Johnnycake
Also known as:
arz - Egyptian Arabic: جونيكيك
fr - French: Johnny cake
id - Indonesian: Johnnycake
it - Italian: Johnnycake
ja - Japanese: ジョニーケーキ
jv - Javanese: Kuwé johnny
ko - Korean: 조니케이크
Category: bread (flatbread, cornbread)
Cuisine: American
Associated cuisines: American
Area: Rhode Island
Countries: United States, Canada, Colombia, Jamaica, Bahamas
Region: Caribbean Northern America South America

The dish is an unleavened cornbread made of cornmeal, salt, and water. Early cooks set thick corn dough on a wooden board or barrel stave, which they leaned on a piece of wood or a rock in front of an open fire to bake.

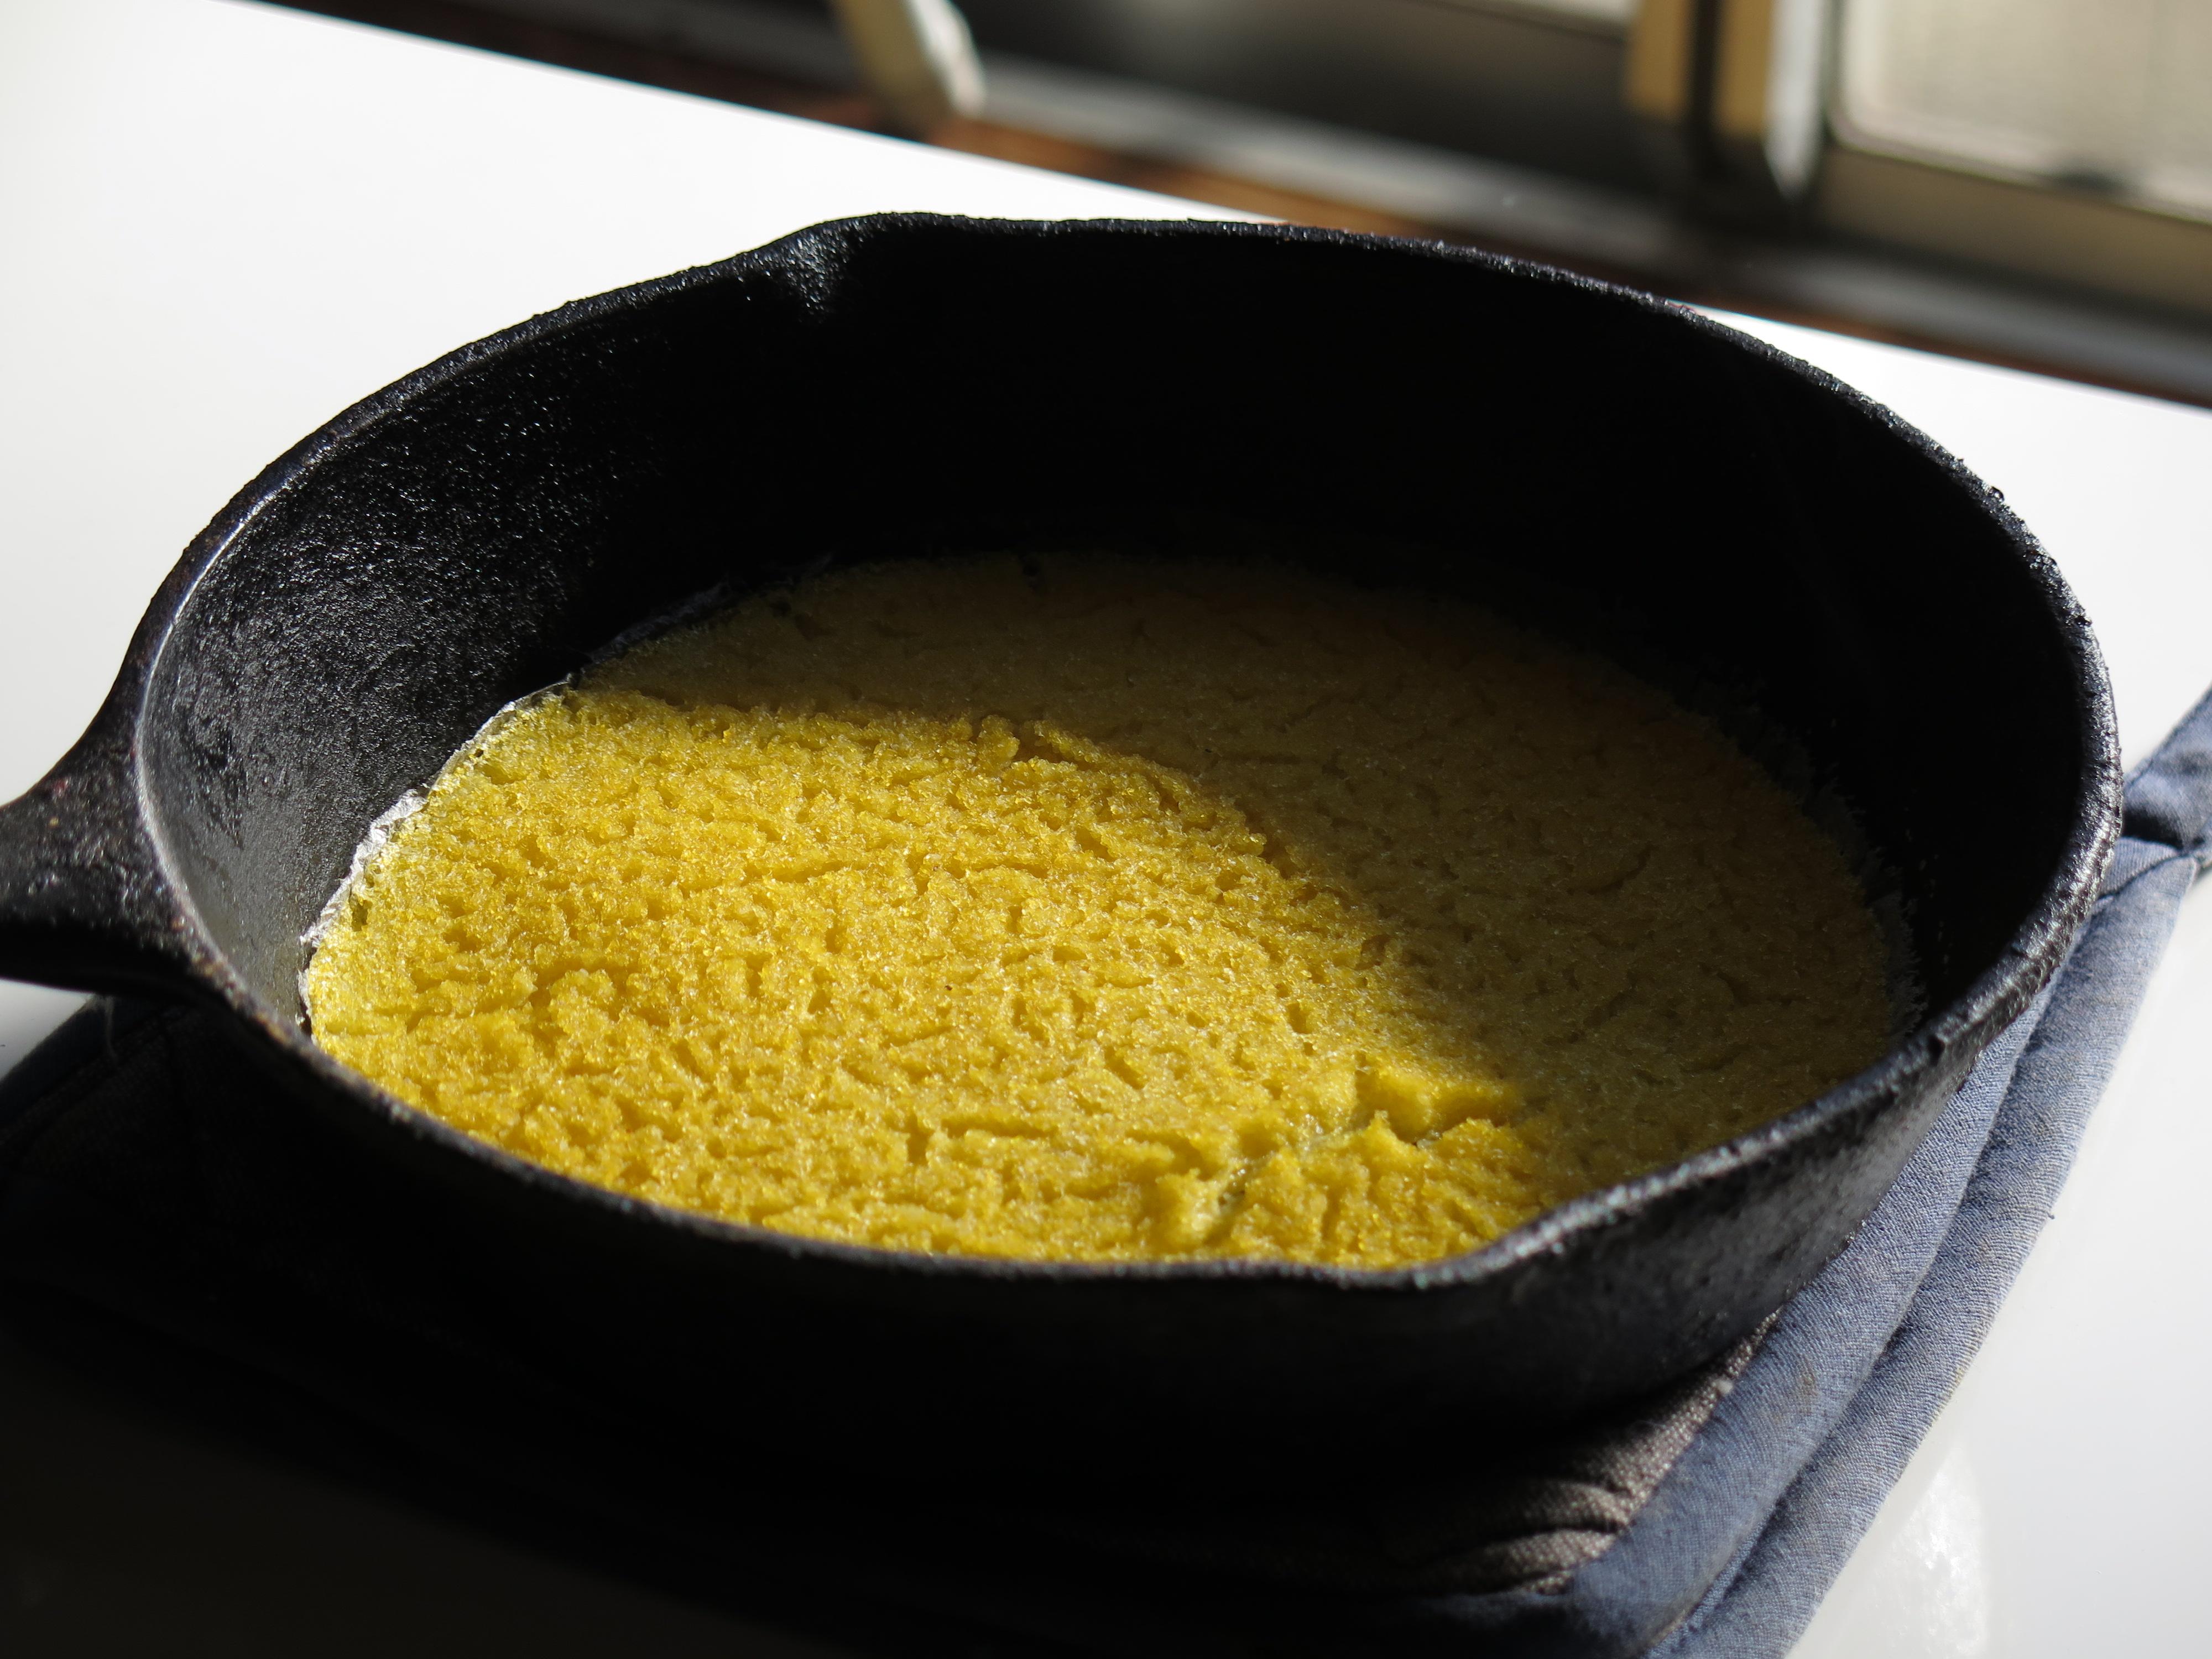
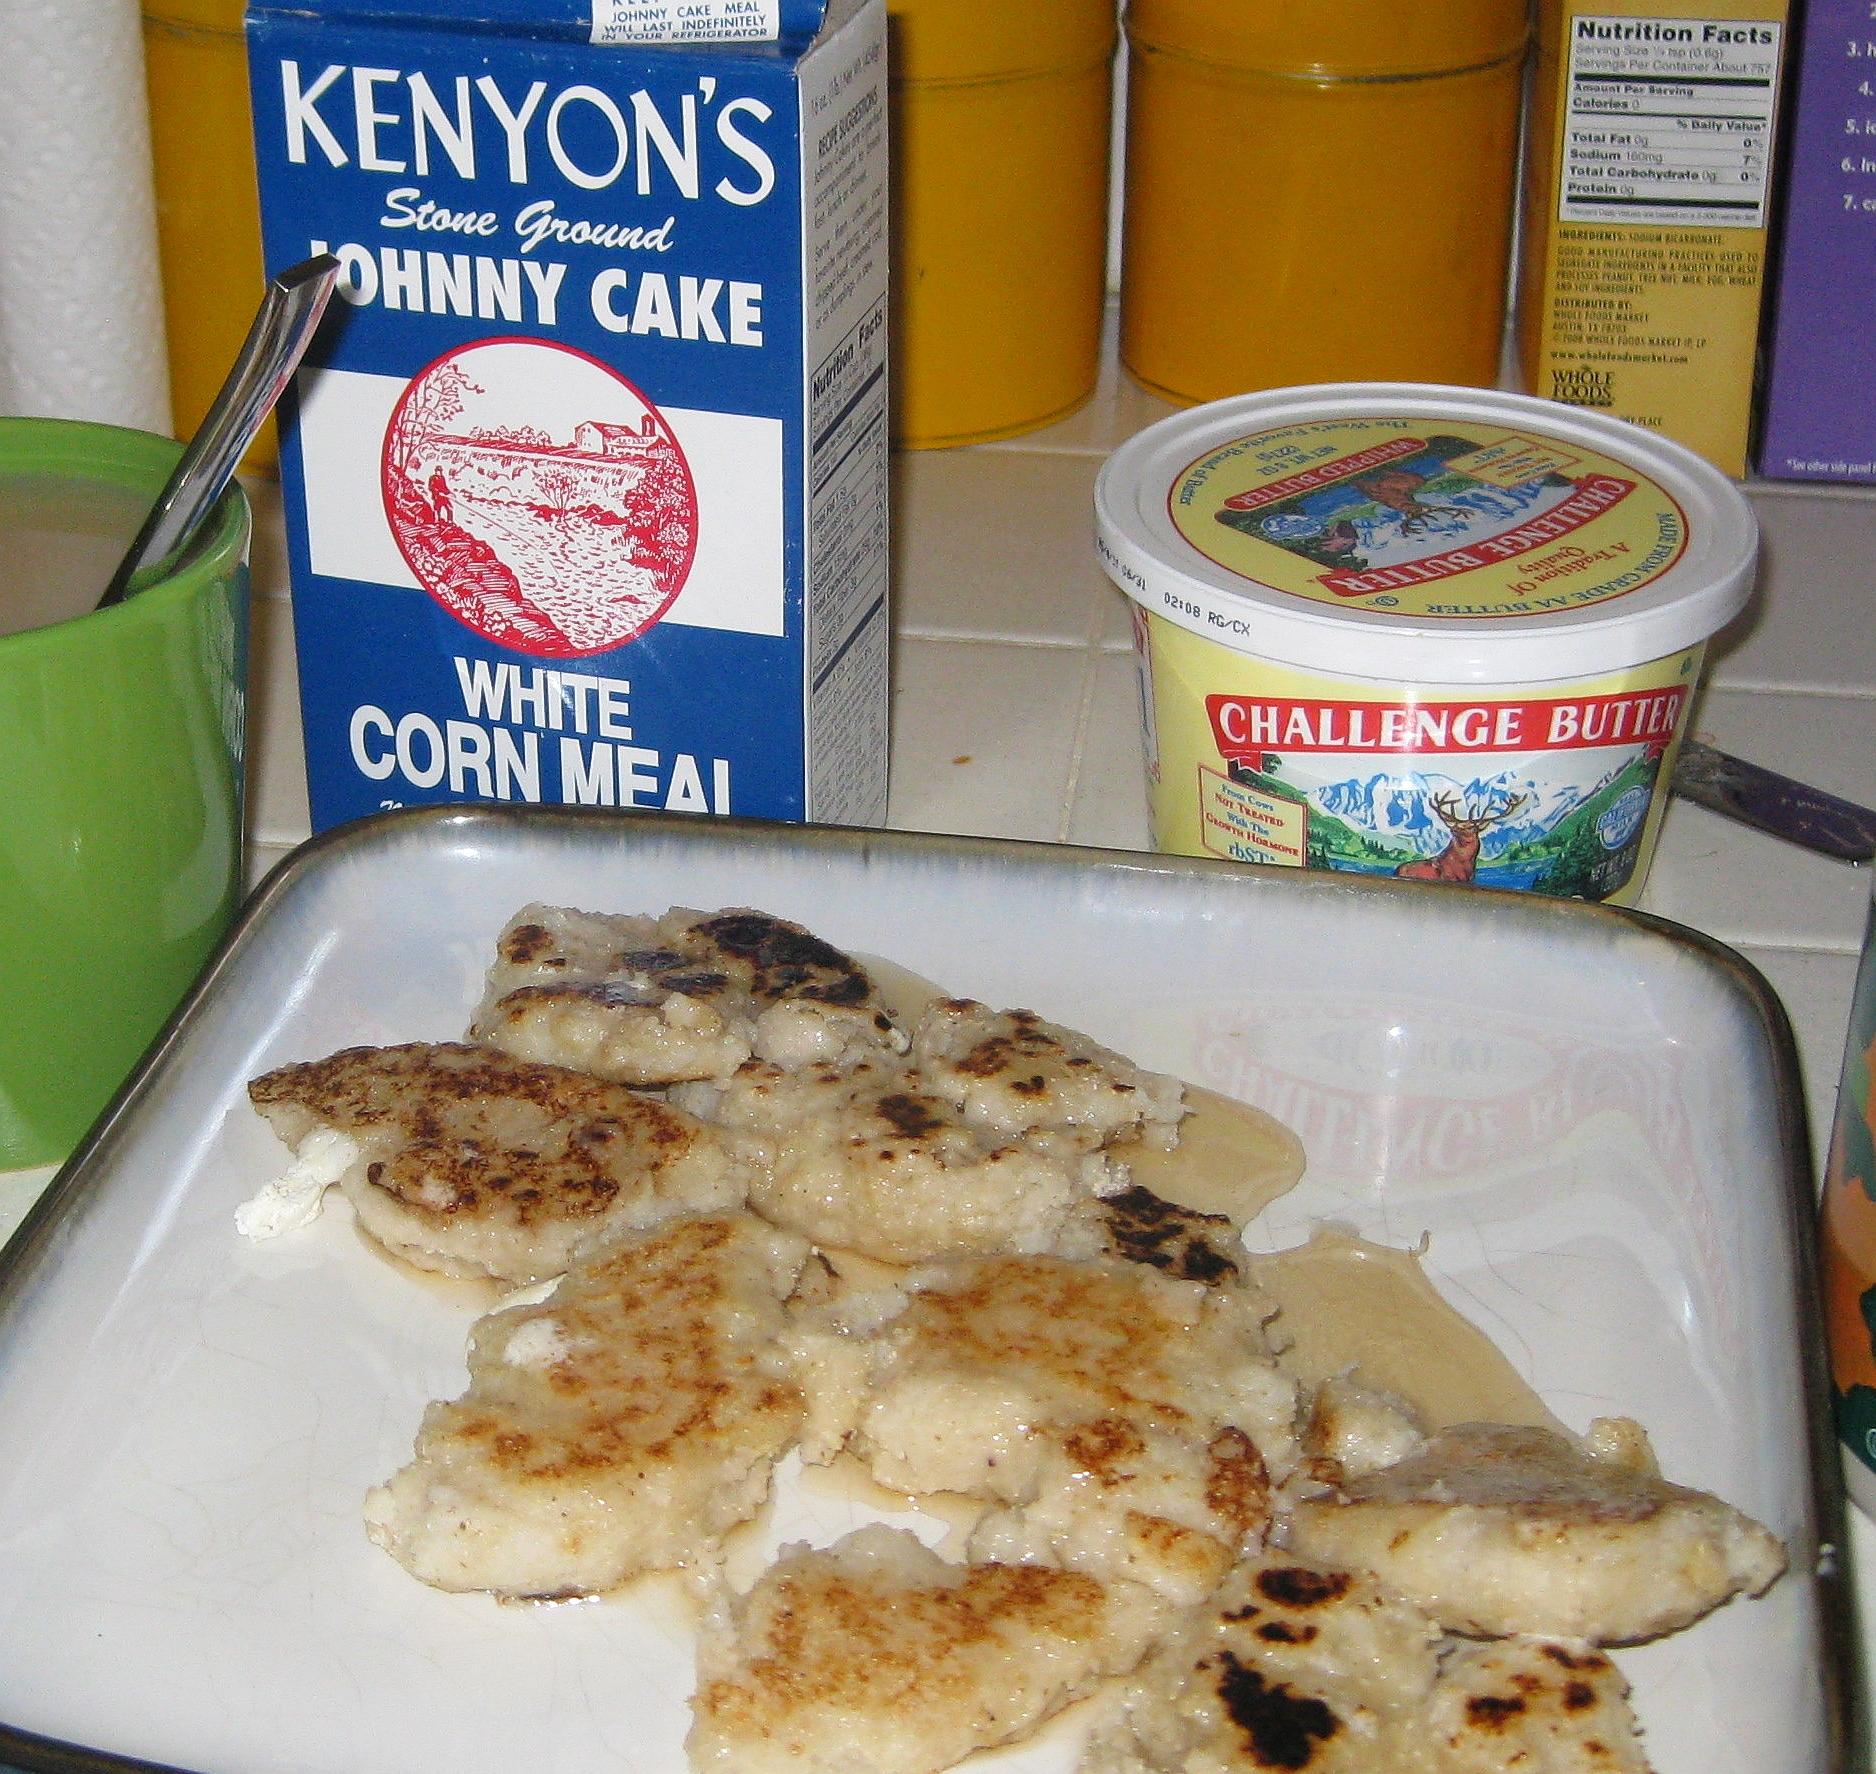
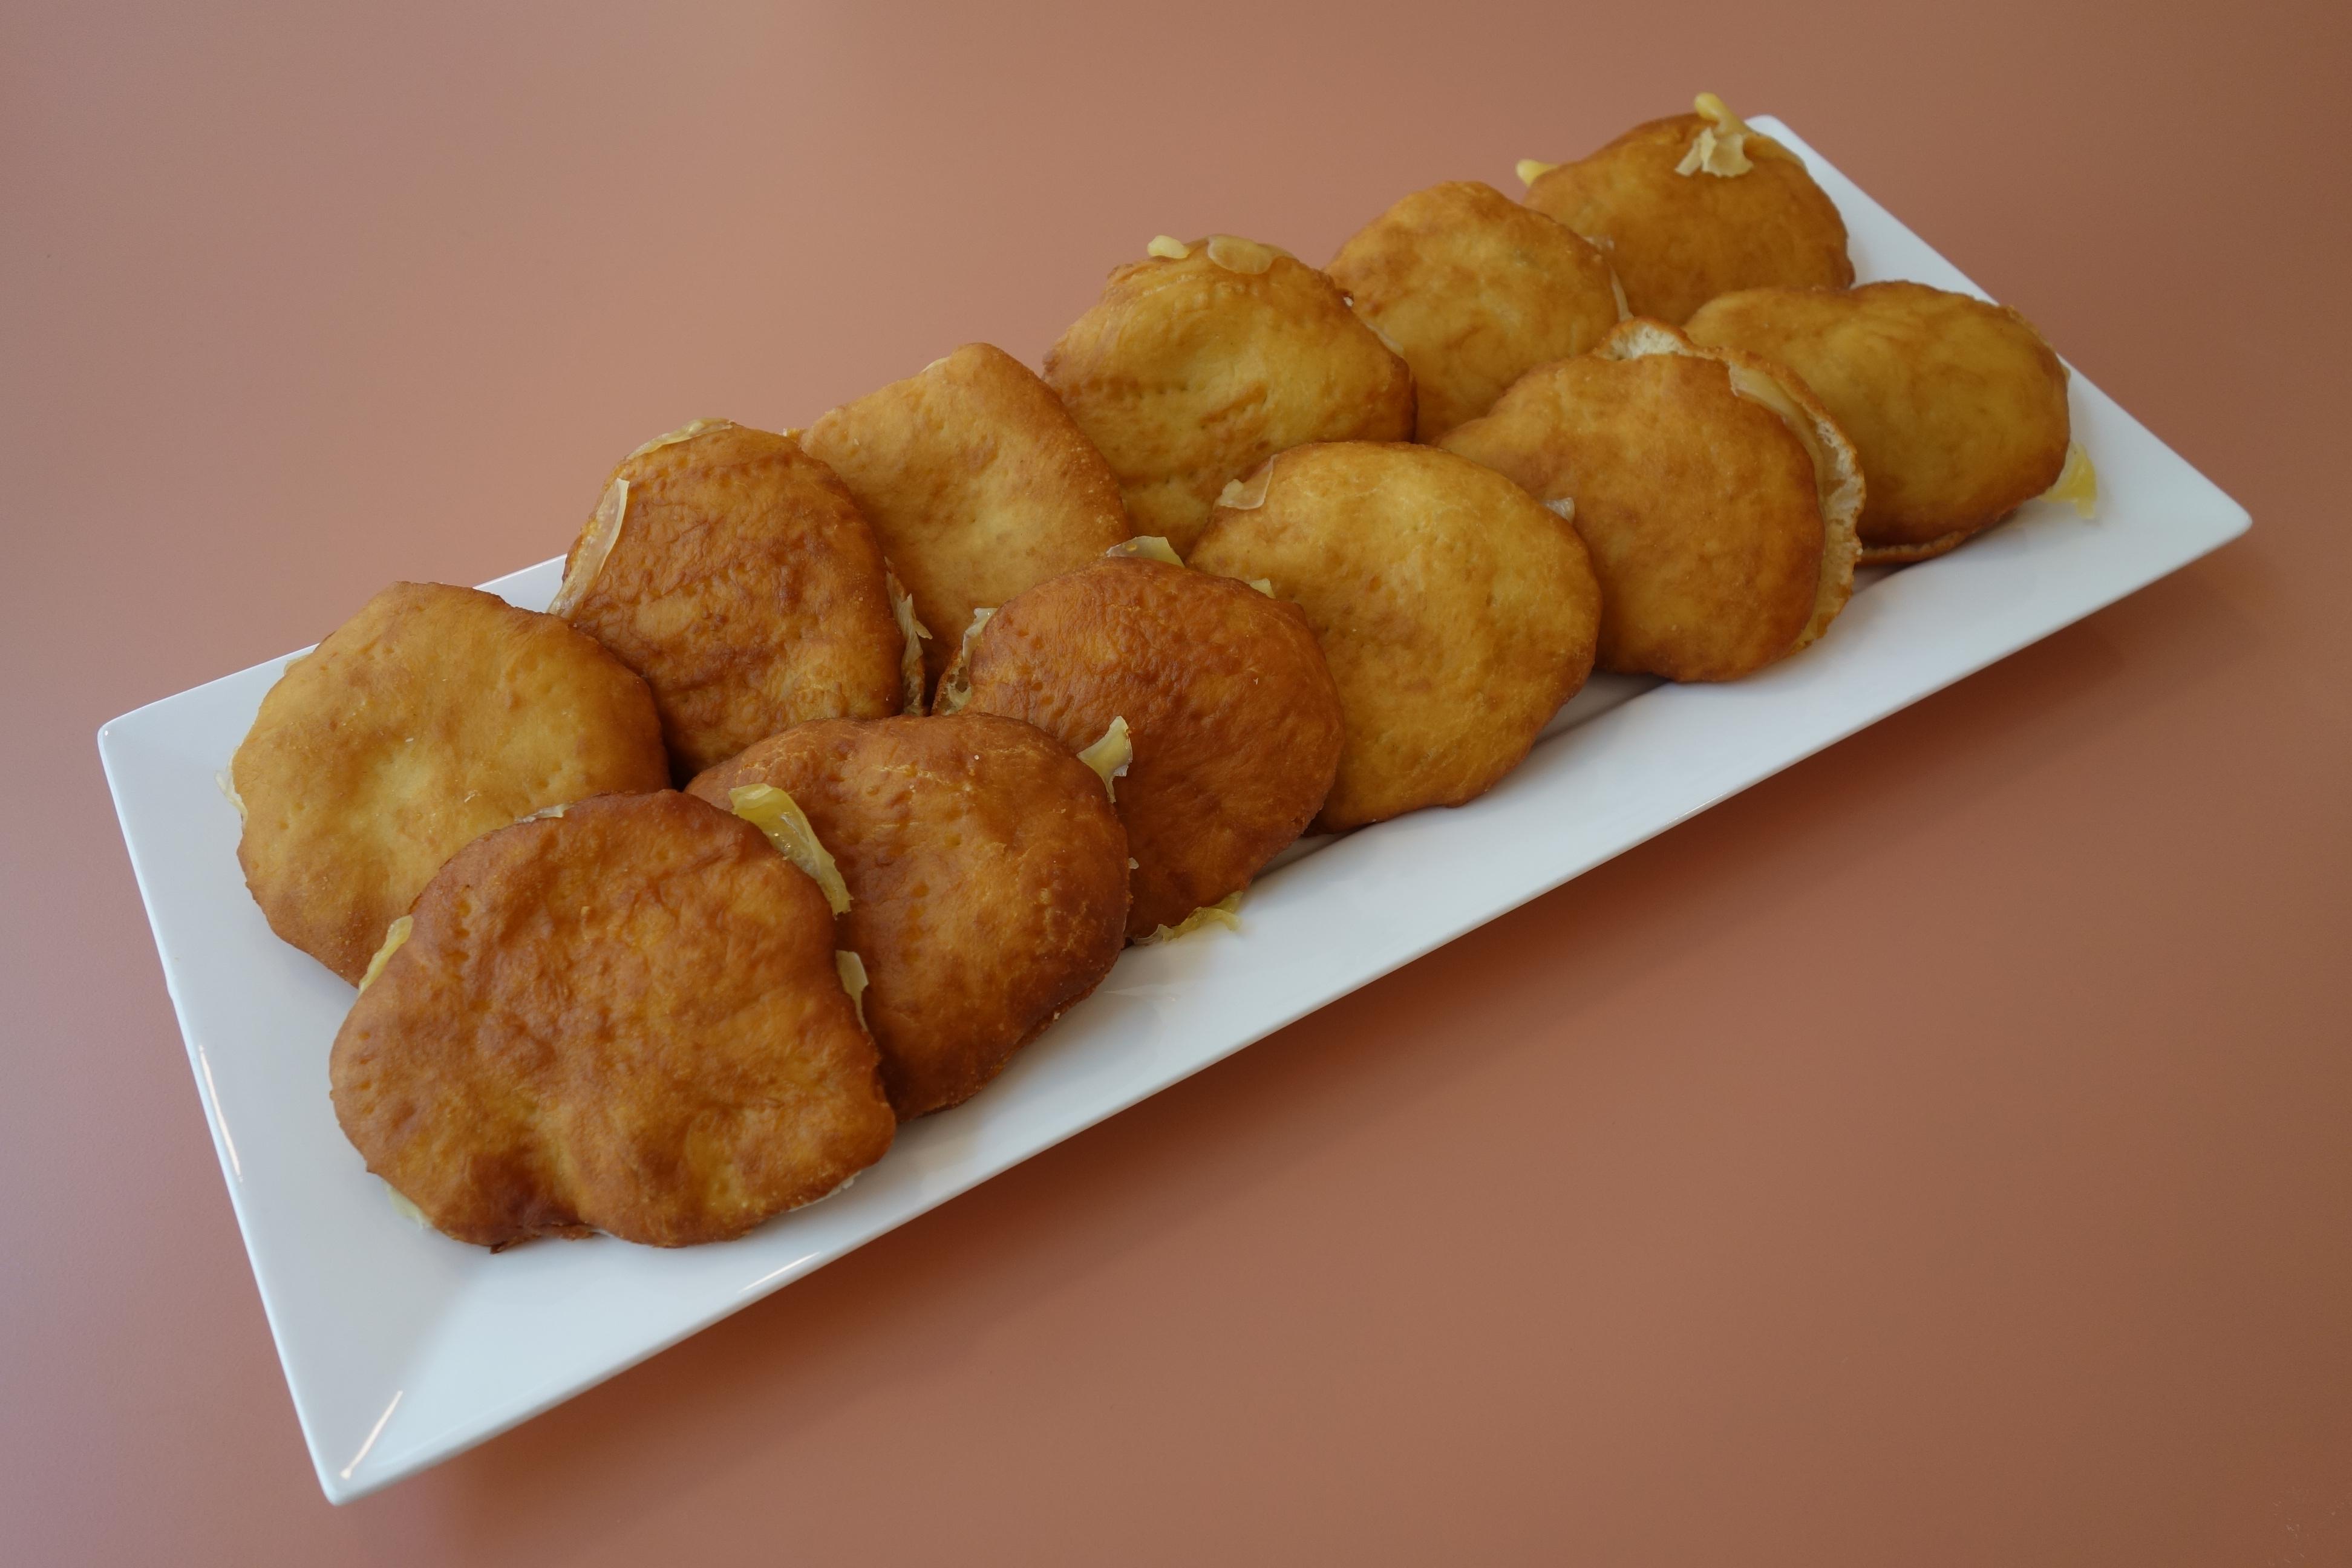
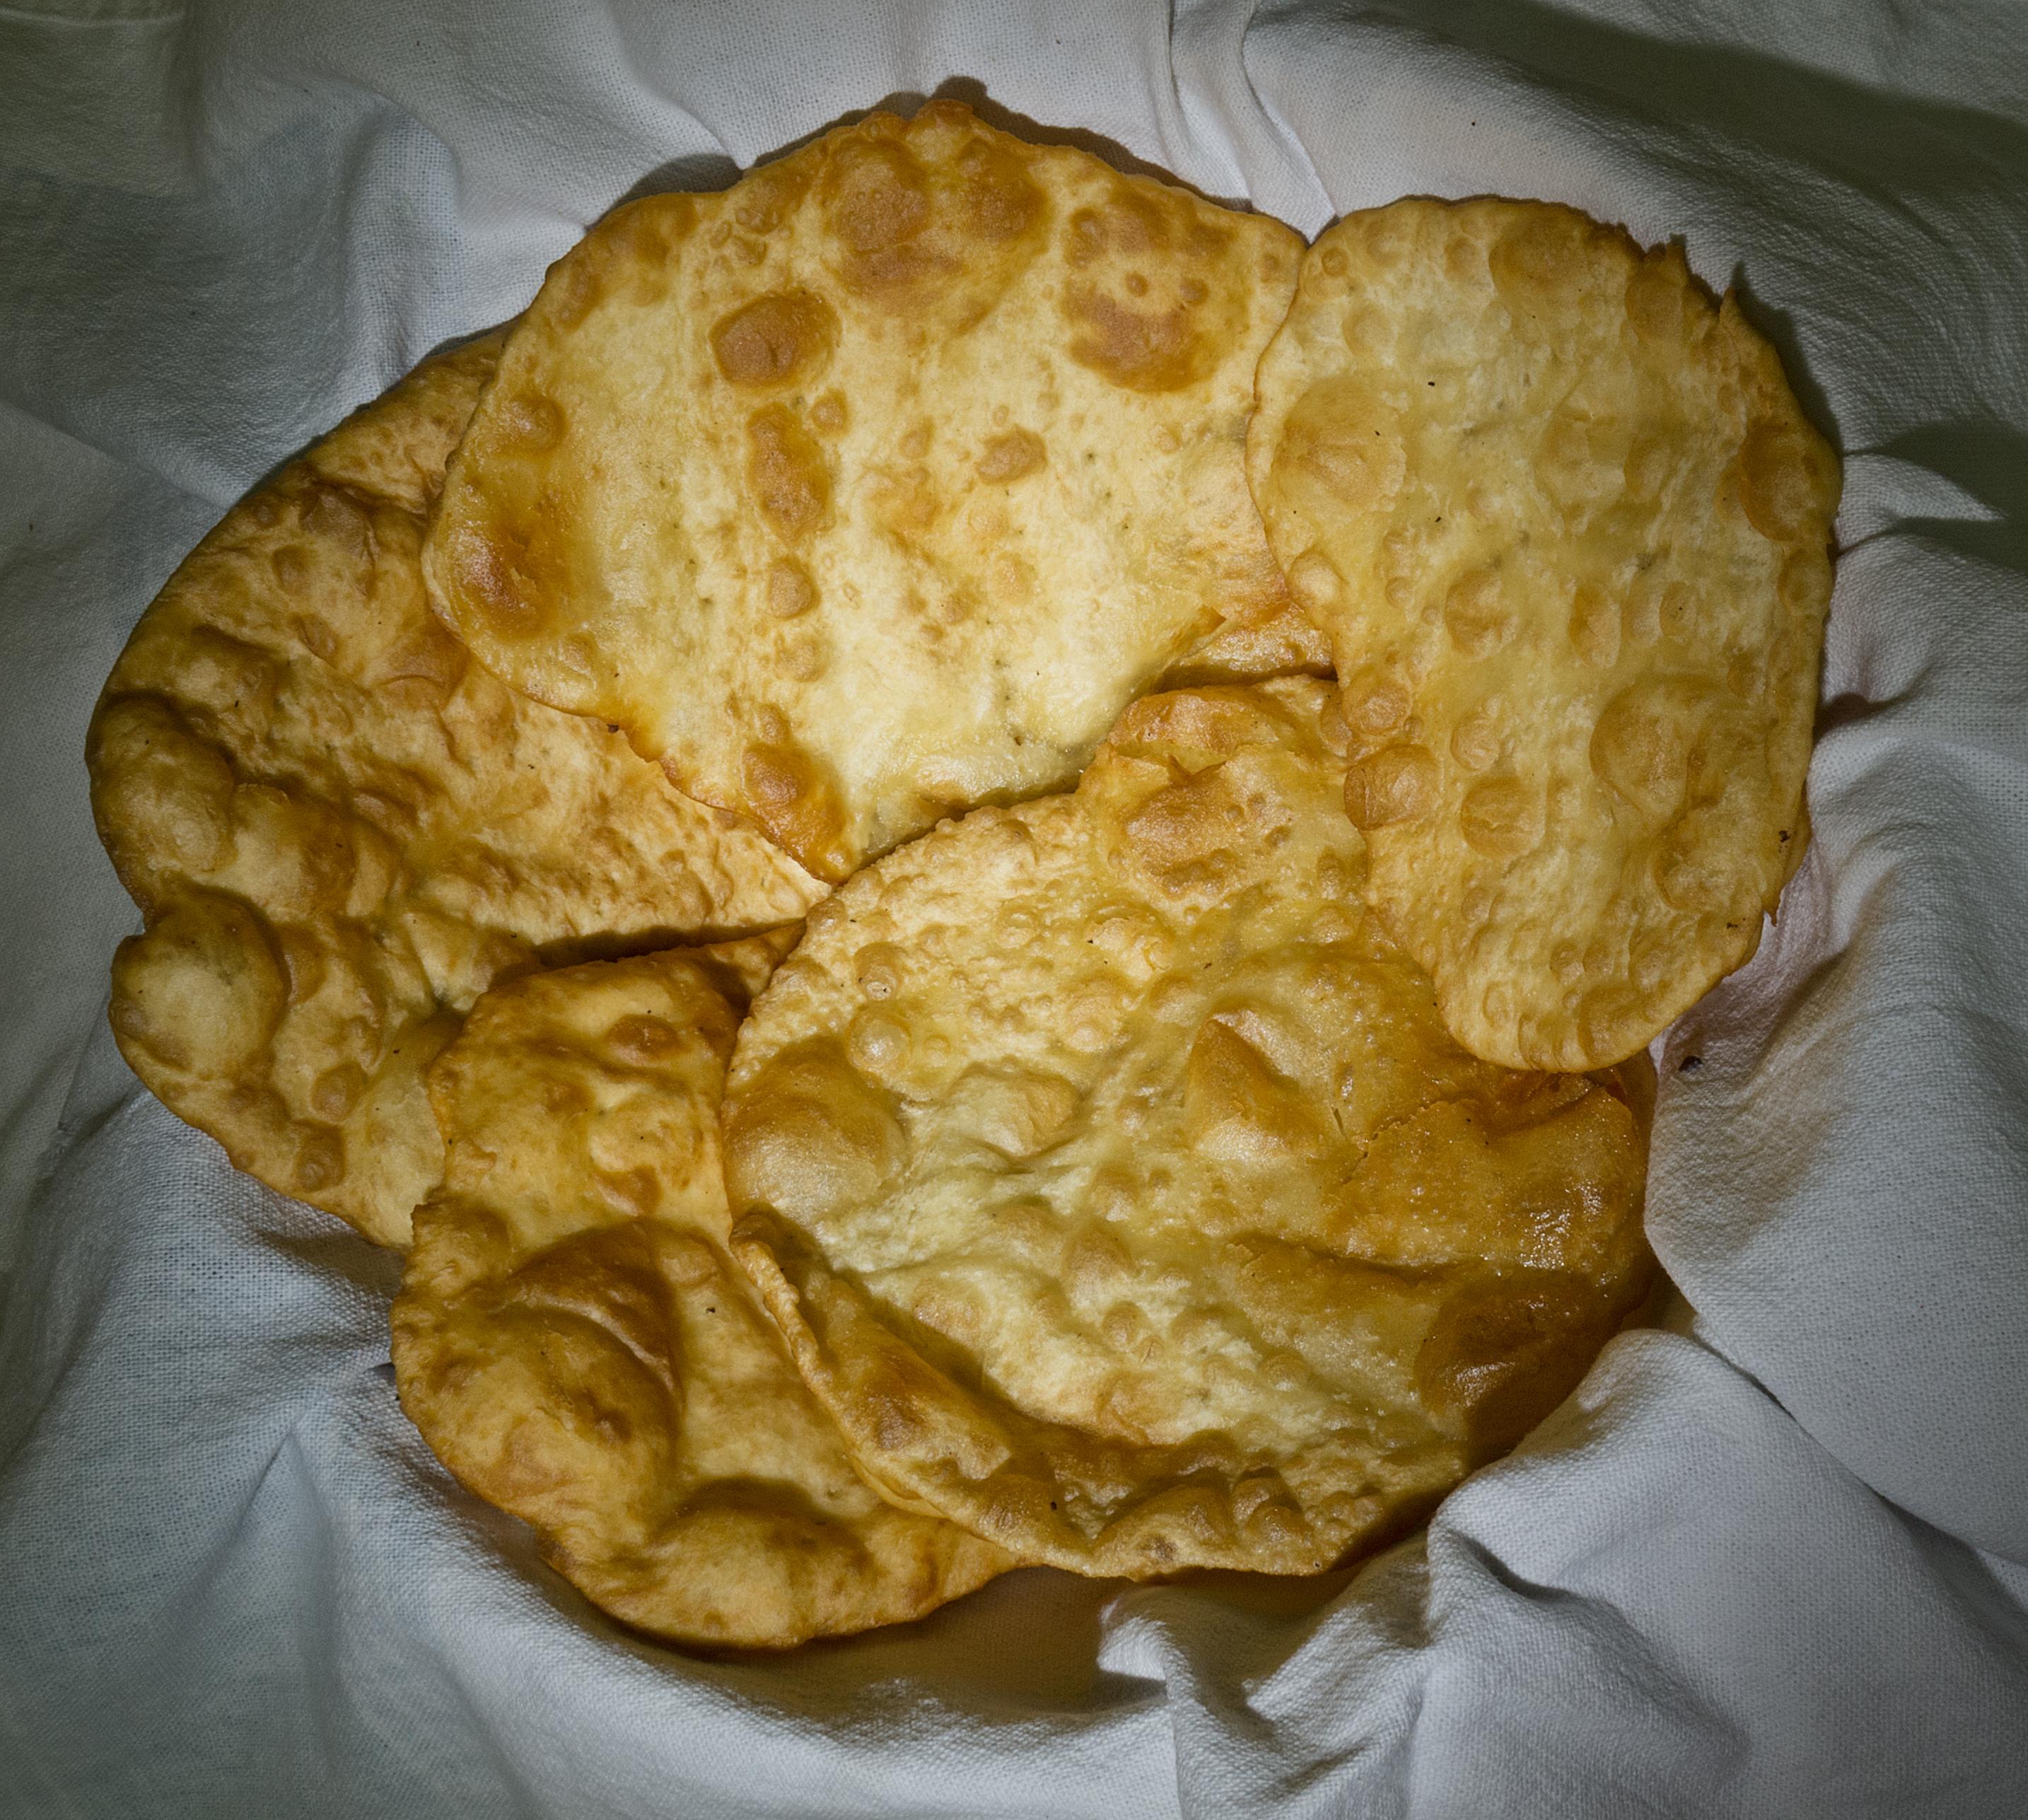
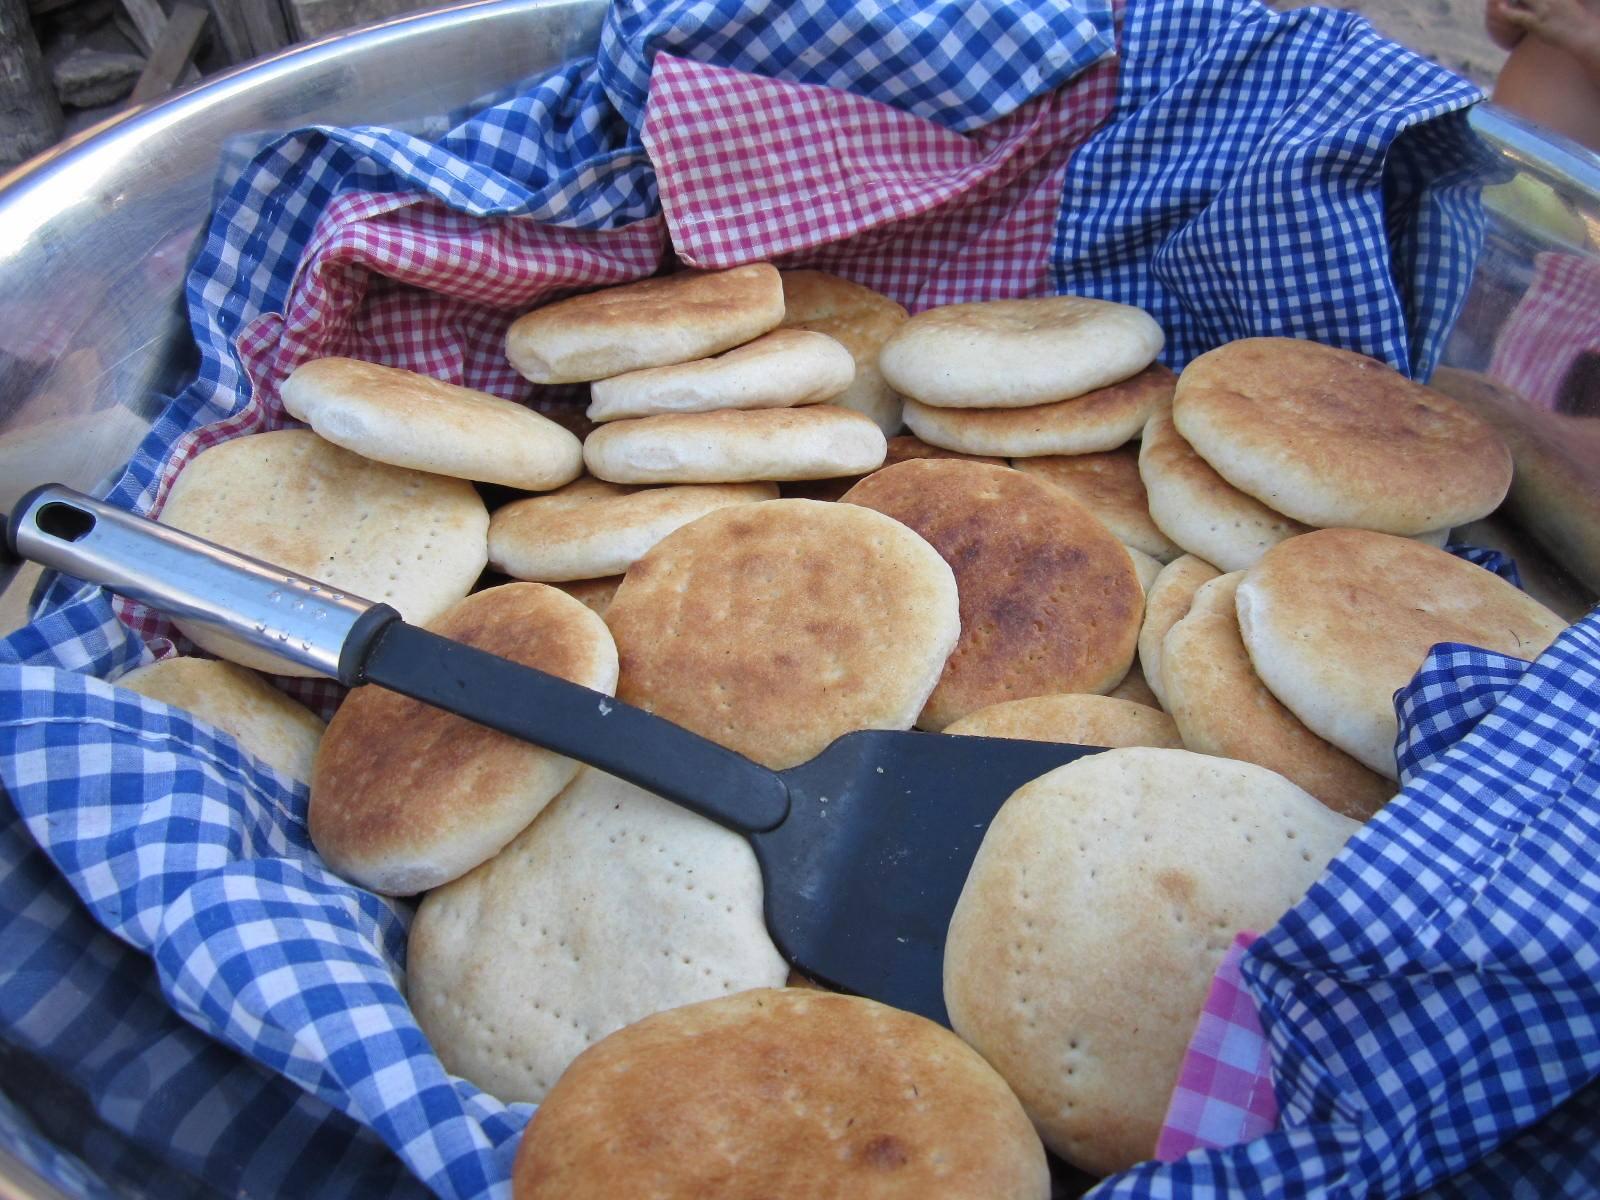